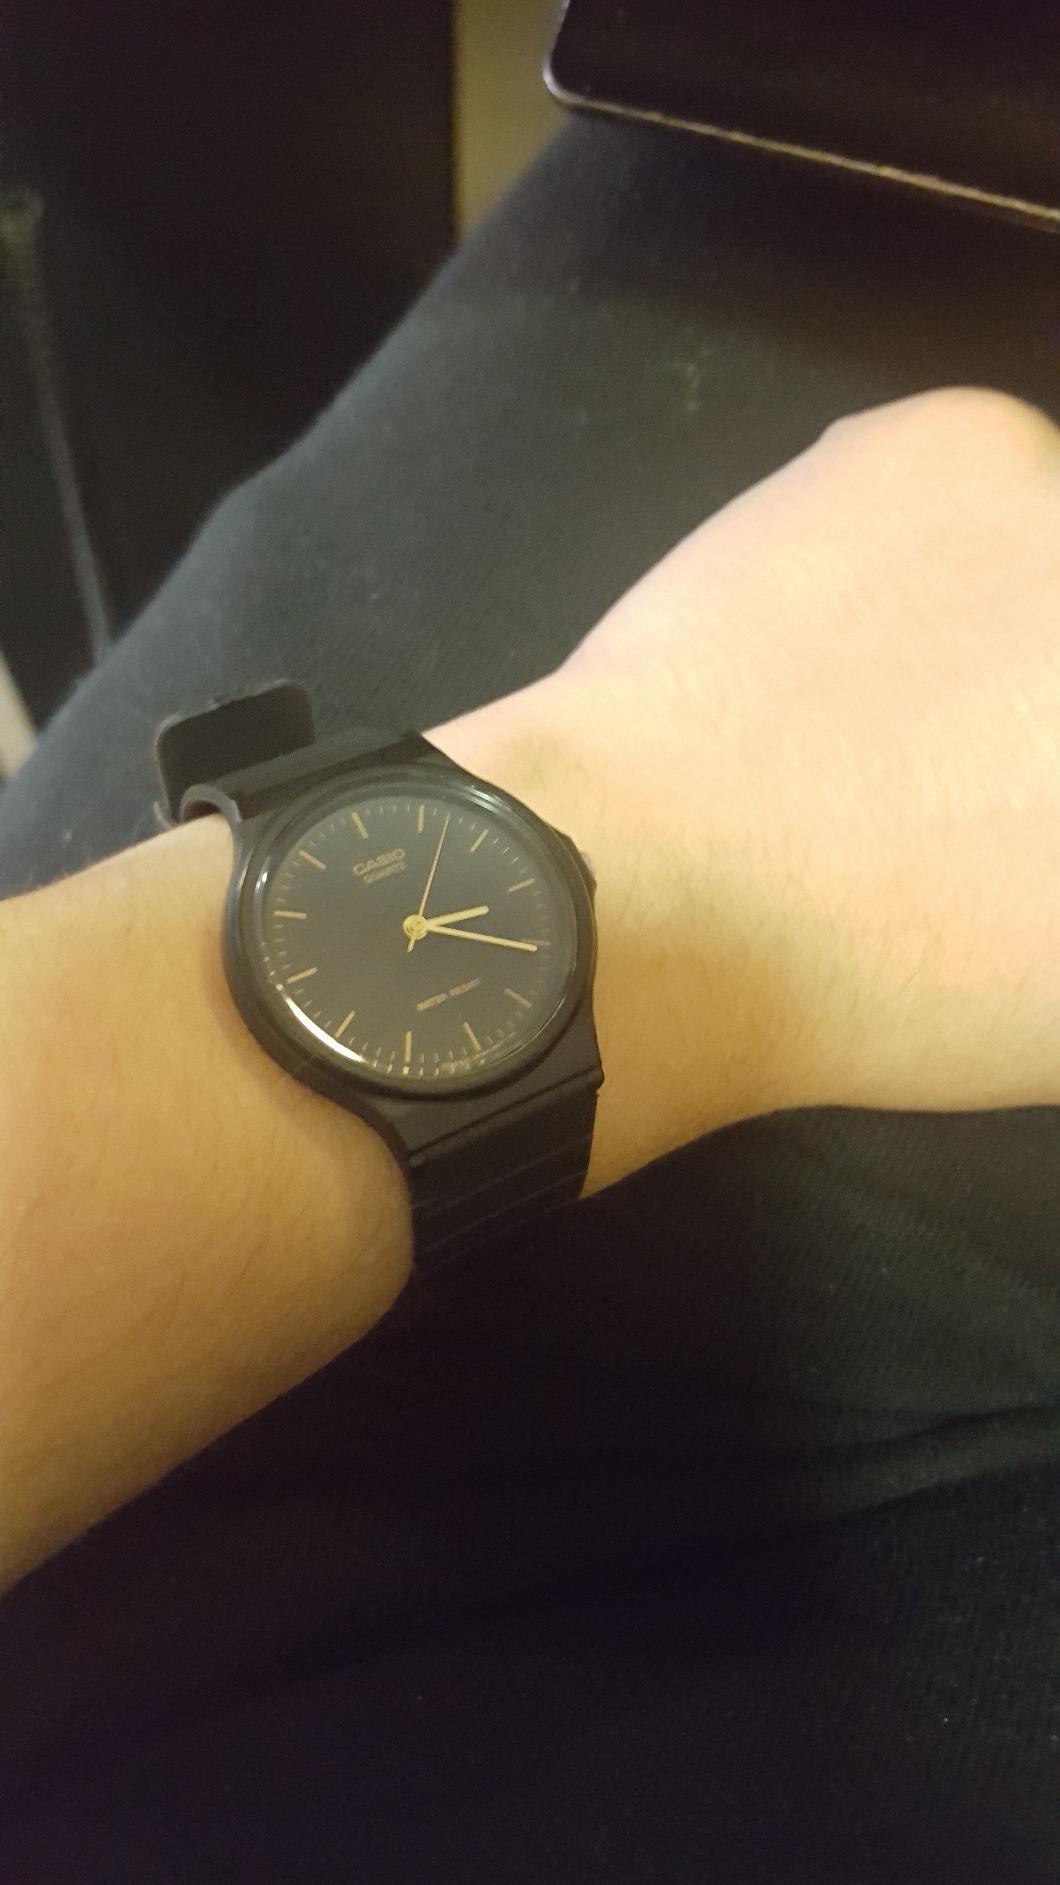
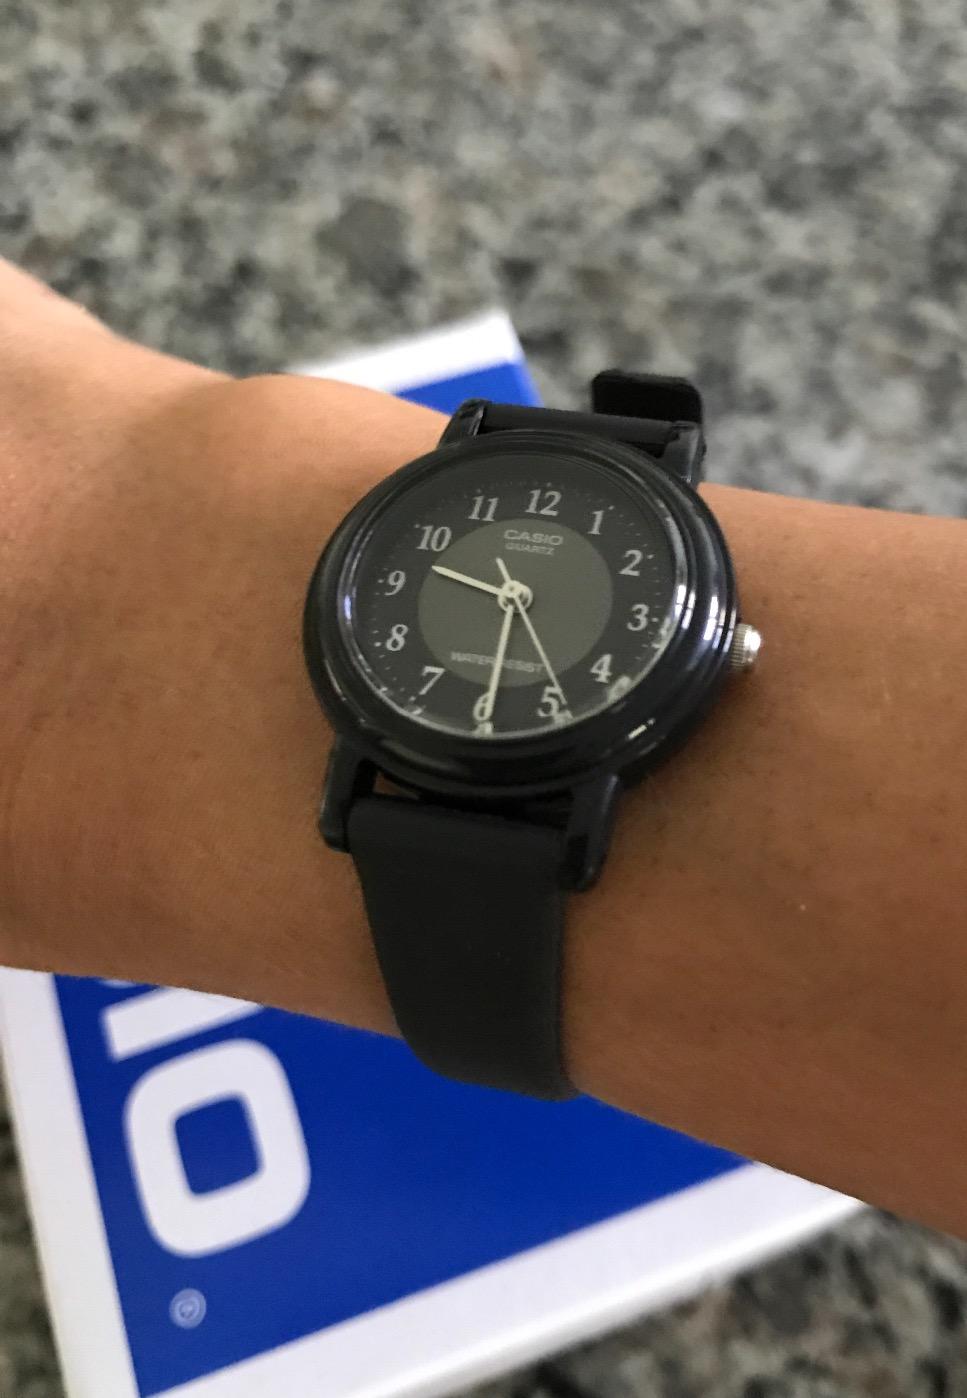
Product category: accessories_watch
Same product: no